Irvin Flores

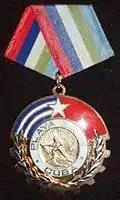
The Order of Playa Girón

In 1979, Flores, Lolita Lebrón, Rafael Cancel Miranda and Oscar Collazo were recognized as the embodiment of the directive of their teacher Albizu Campos to exercise valor and sacrifice before representatives of fifty-one countries at the International Conference in Support of Independence for Puerto Rico, held in Mexico City.